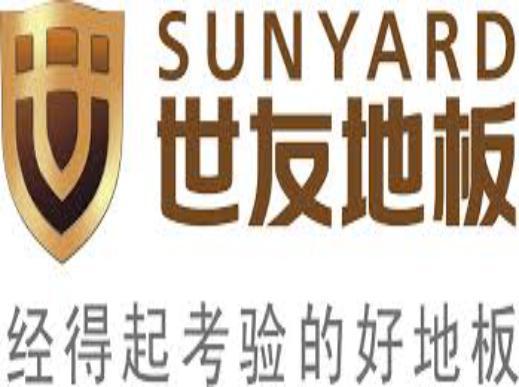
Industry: Necessities